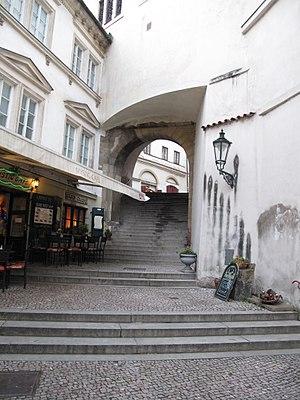
Les Escaliers de la mairie se trouvent dans le quartier historique de Hradčany à Prague. Les escaliers relient l'intersection des rues Kehrad, Nerudova et Úvoz à Malá Strana avec la rue Loretánská et la place Hradčany à Hradčany. La frontière entre Hradčany et Malá Strana se trouve en fait à leur extrémité inférieure, au bout de la rue Nerudova.